Étienne de Voisins-Lavernière

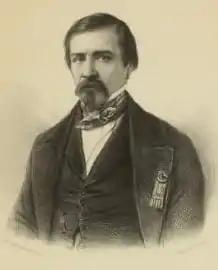
Voisins-Lavernière in 1848 by Achille Devéria

Marius Étienne de Voisins-Lavernière (17 May 1813 – 20 January 1898) was a French landowner and politician. He was a Deputy of Tarn during the French Second Republic, then Senator of Tarn during the French Third Republic.